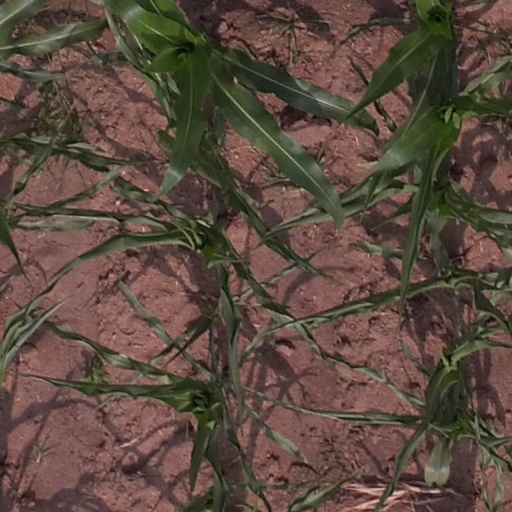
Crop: maize; corn